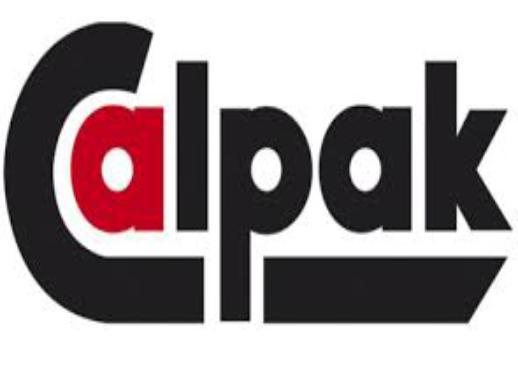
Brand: calpak
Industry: Others